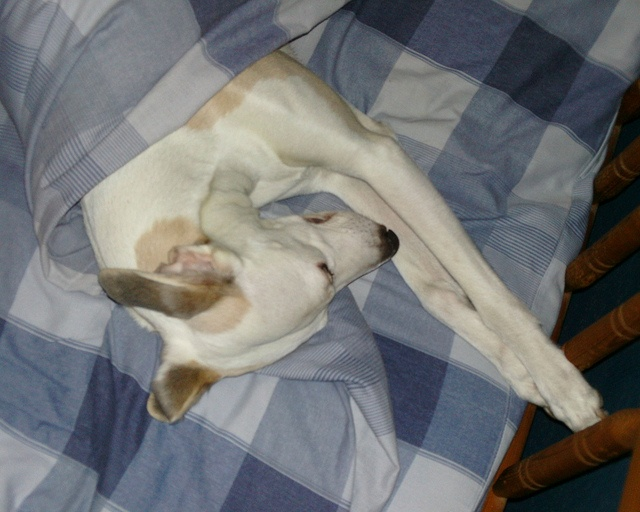
A white and brown dog laying on blue checkered blanket.
a white and brown dog is sleeping in a  bed
A dog laying in bed all covered up with the blanket .
There is a dog wrapped up in a blanket.
Dog sleeping on the bed under the covers